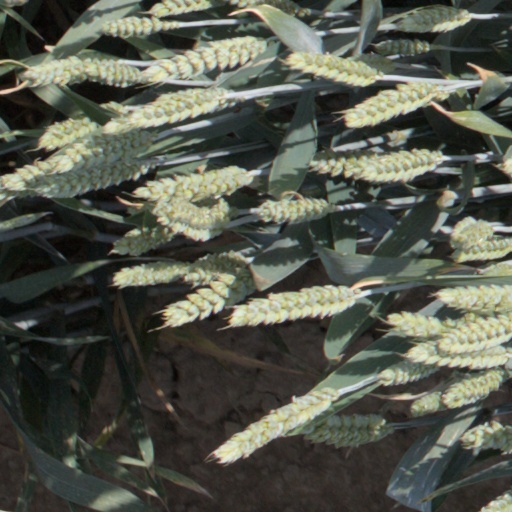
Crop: wheat